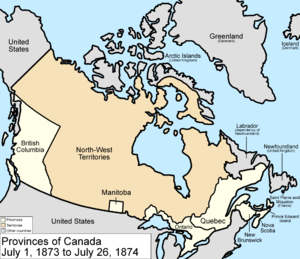
Cet article traite des événements qui se sont produits durant l'année 1873 au Canada.
L'histoire de l'Acadie débute au XVIᵉ siècle. Ce territoire est toutefois déjà habité depuis au moins onze millénaires, d'abord par les Paléoaméricains. La période du grand hiatus, entre -8000 et -3000, correspond à un manque de preuves archéologiques. La culture archaïque maritime s'installe ensuite près de la mer et vit surtout des ressources halieutiques, côtoyant probablement d'autres peuples. La céramique est adoptée vers -500, à l'époque où se développent les peuples des Micmacs et des Etchemins. Ce qui est arrivé à ces derniers n'est pas connu, mais les Malécites, à qui leur sont probablement liés, occupent ensuite leur territoire.
Cet article est une chronologie de l'évolution territoriale du Canada, listant les modifications intérieures et extérieures de la géographie politique de ce pays.
La renaissance acadienne est une période de l'Histoire de l'Acadie s'étalant, selon les sources, entre 1850 et 1881.